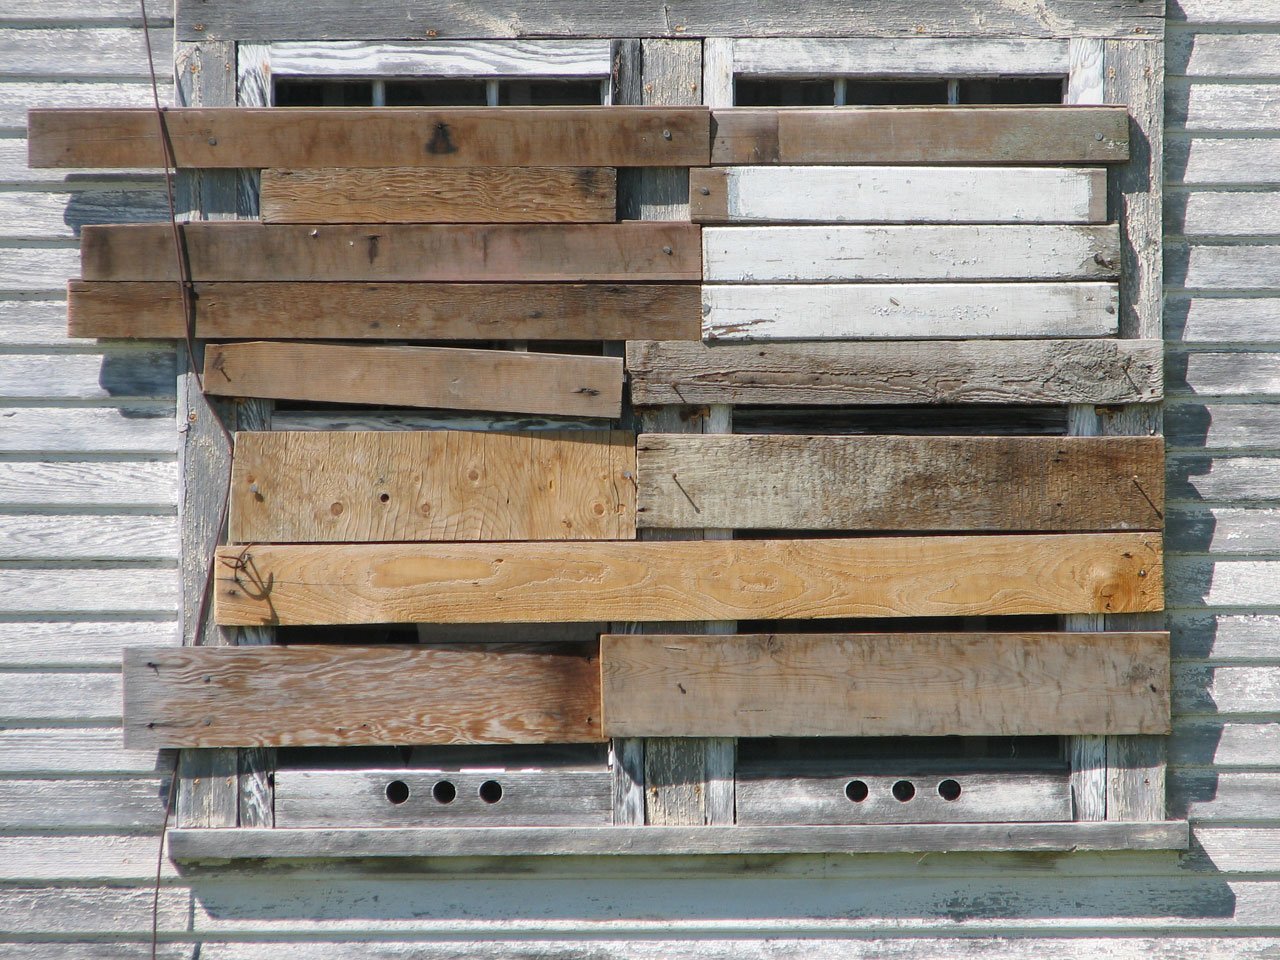
wood, vintage, window, building, old, wall, beam, repair, disrepair, facade, shelf, ruin, furniture, brick, lumber, material, dilapidated, demolition